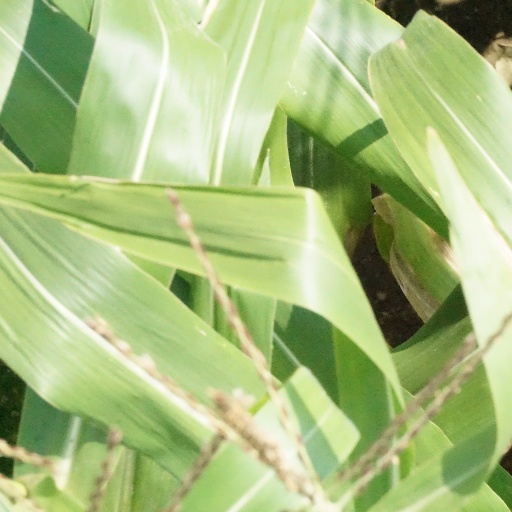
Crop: maize; corn